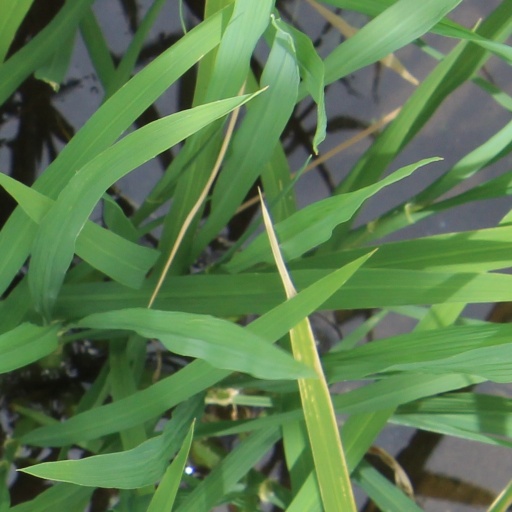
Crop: rice